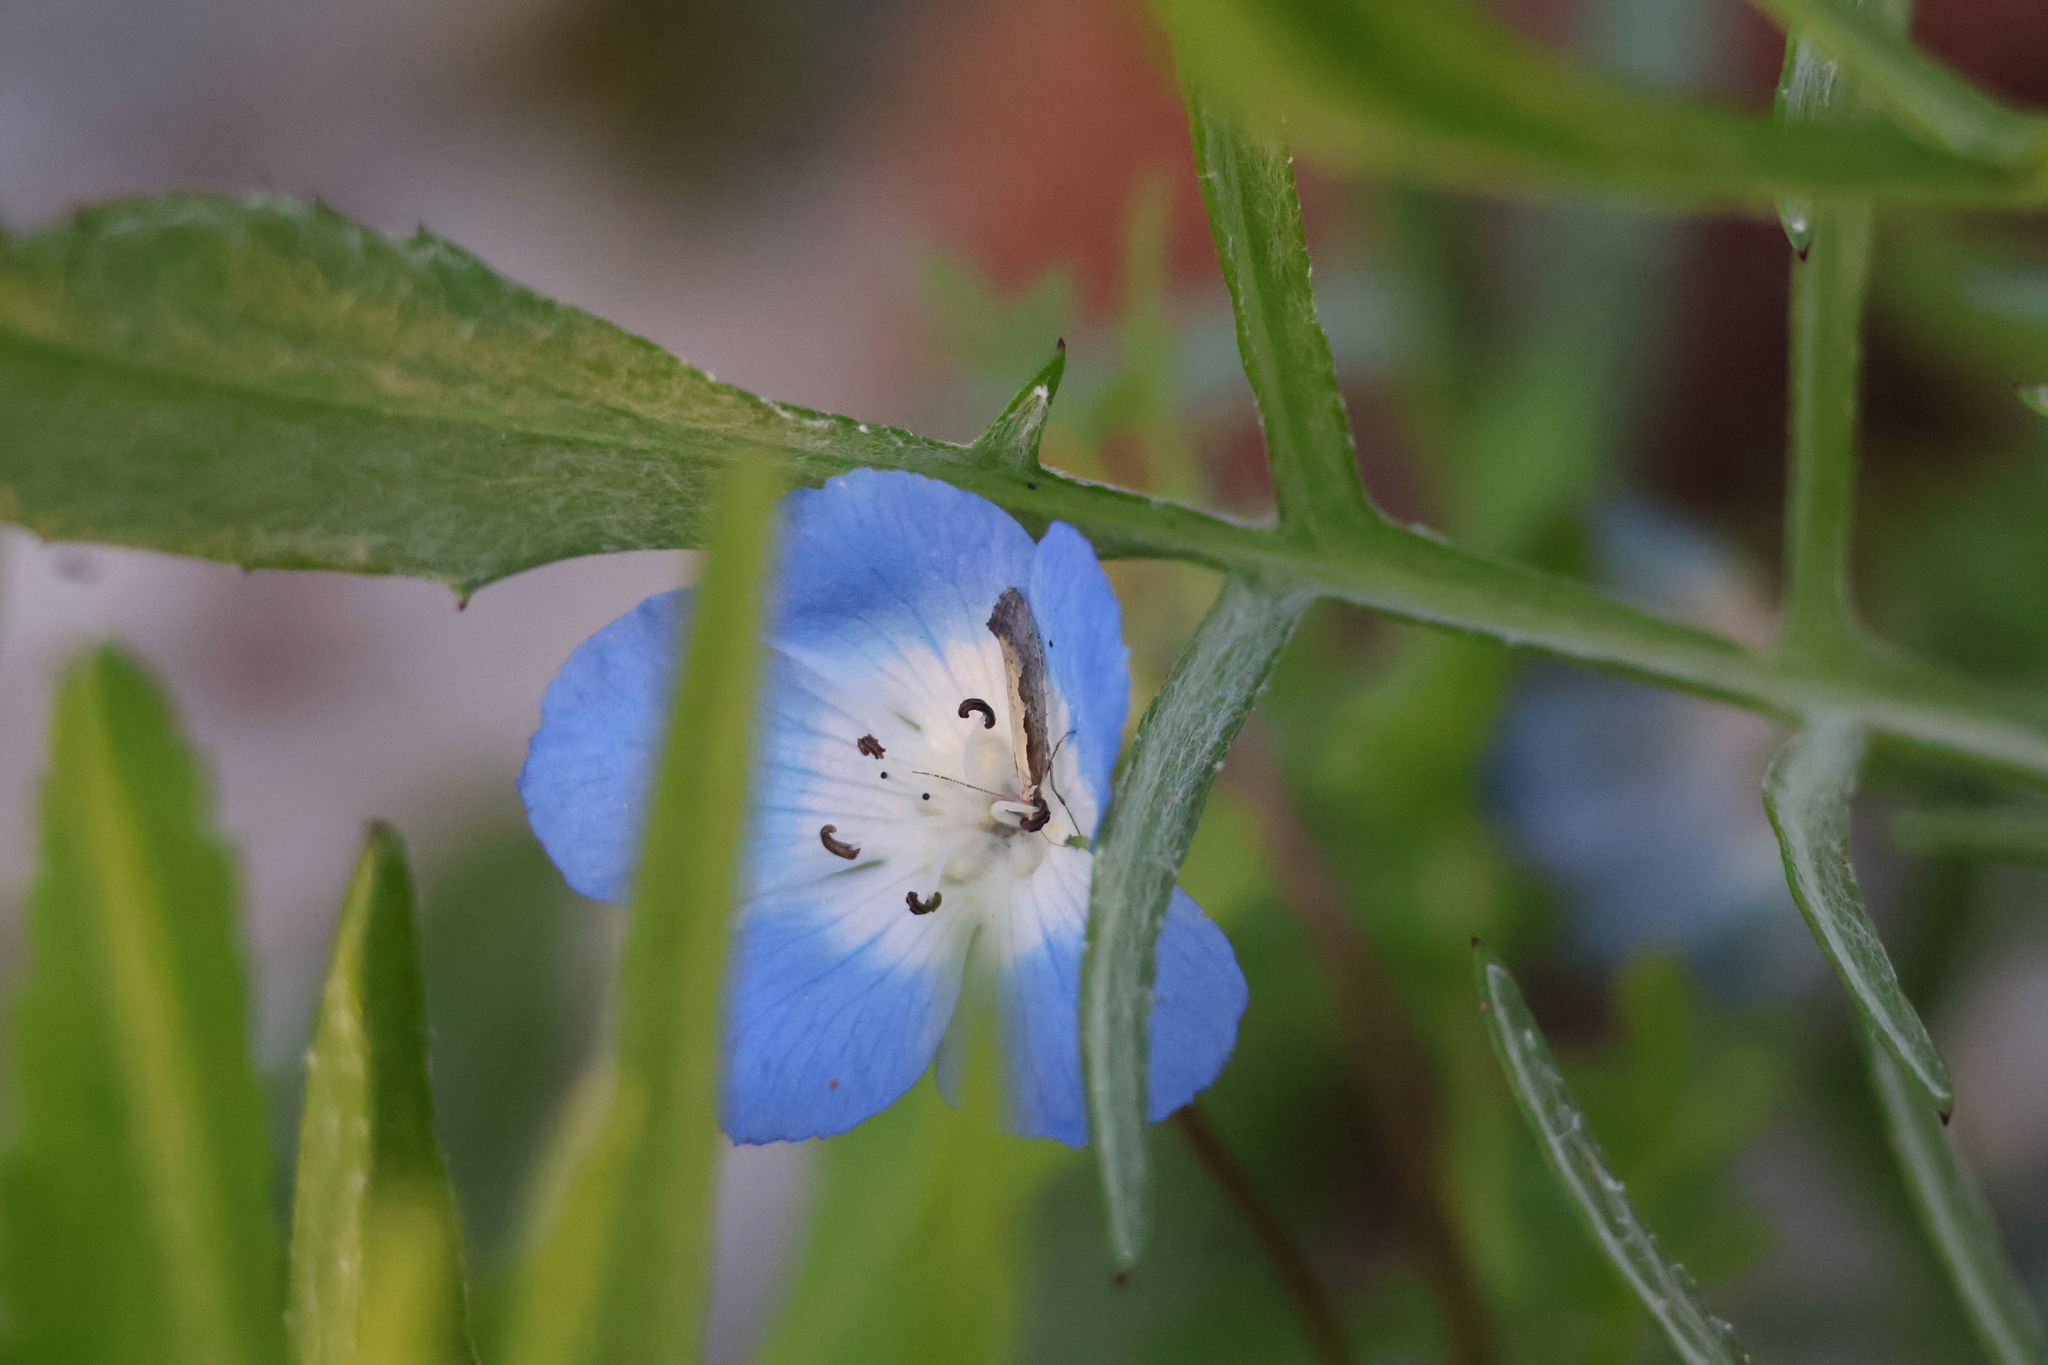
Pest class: diamondback_moth